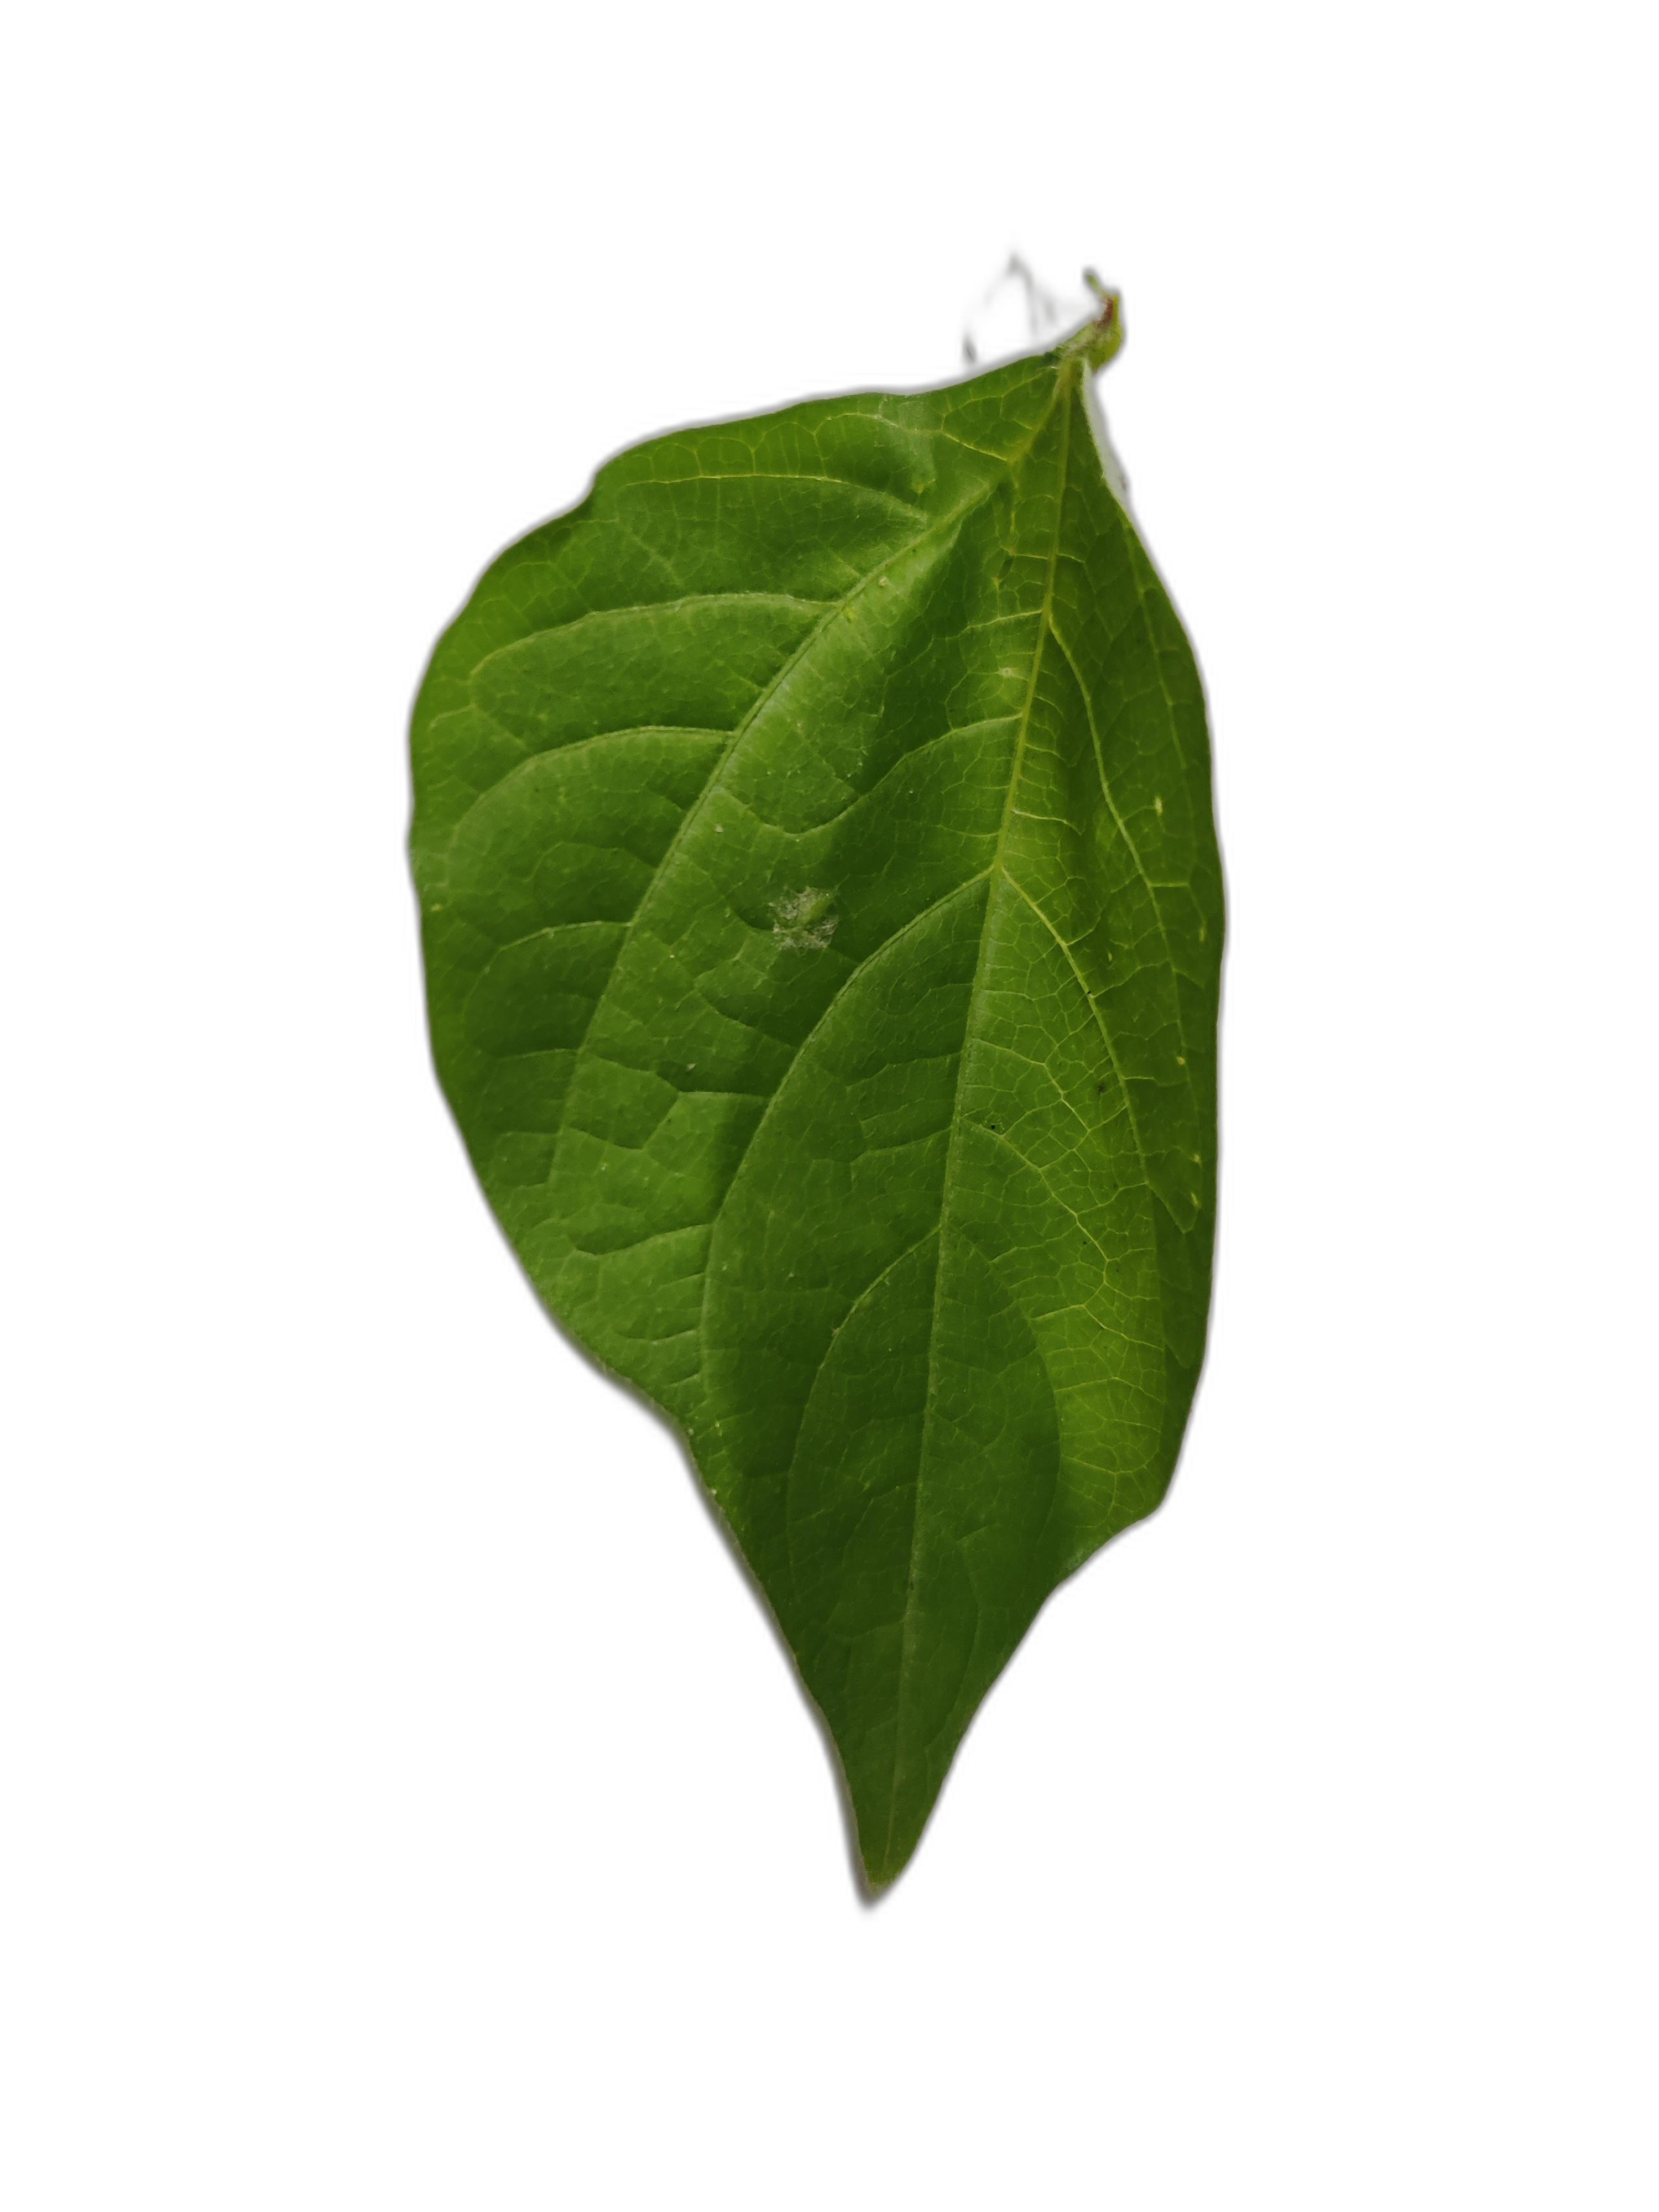
Label: Healthy